Gentry, Arkansas

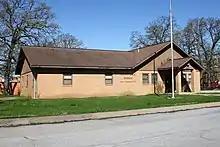
Gentry School District headquarters

More than 160 businesses, including restaurants, bed and breakfast establishments, small industry/manufacturing plants, retail stores and service-oriented businesses, reside in Gentry.